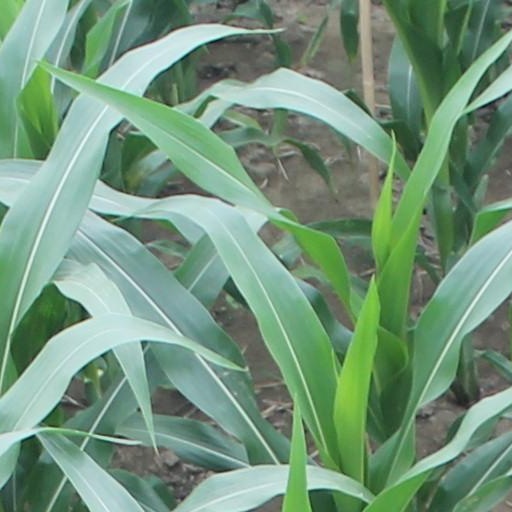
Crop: maize; corn